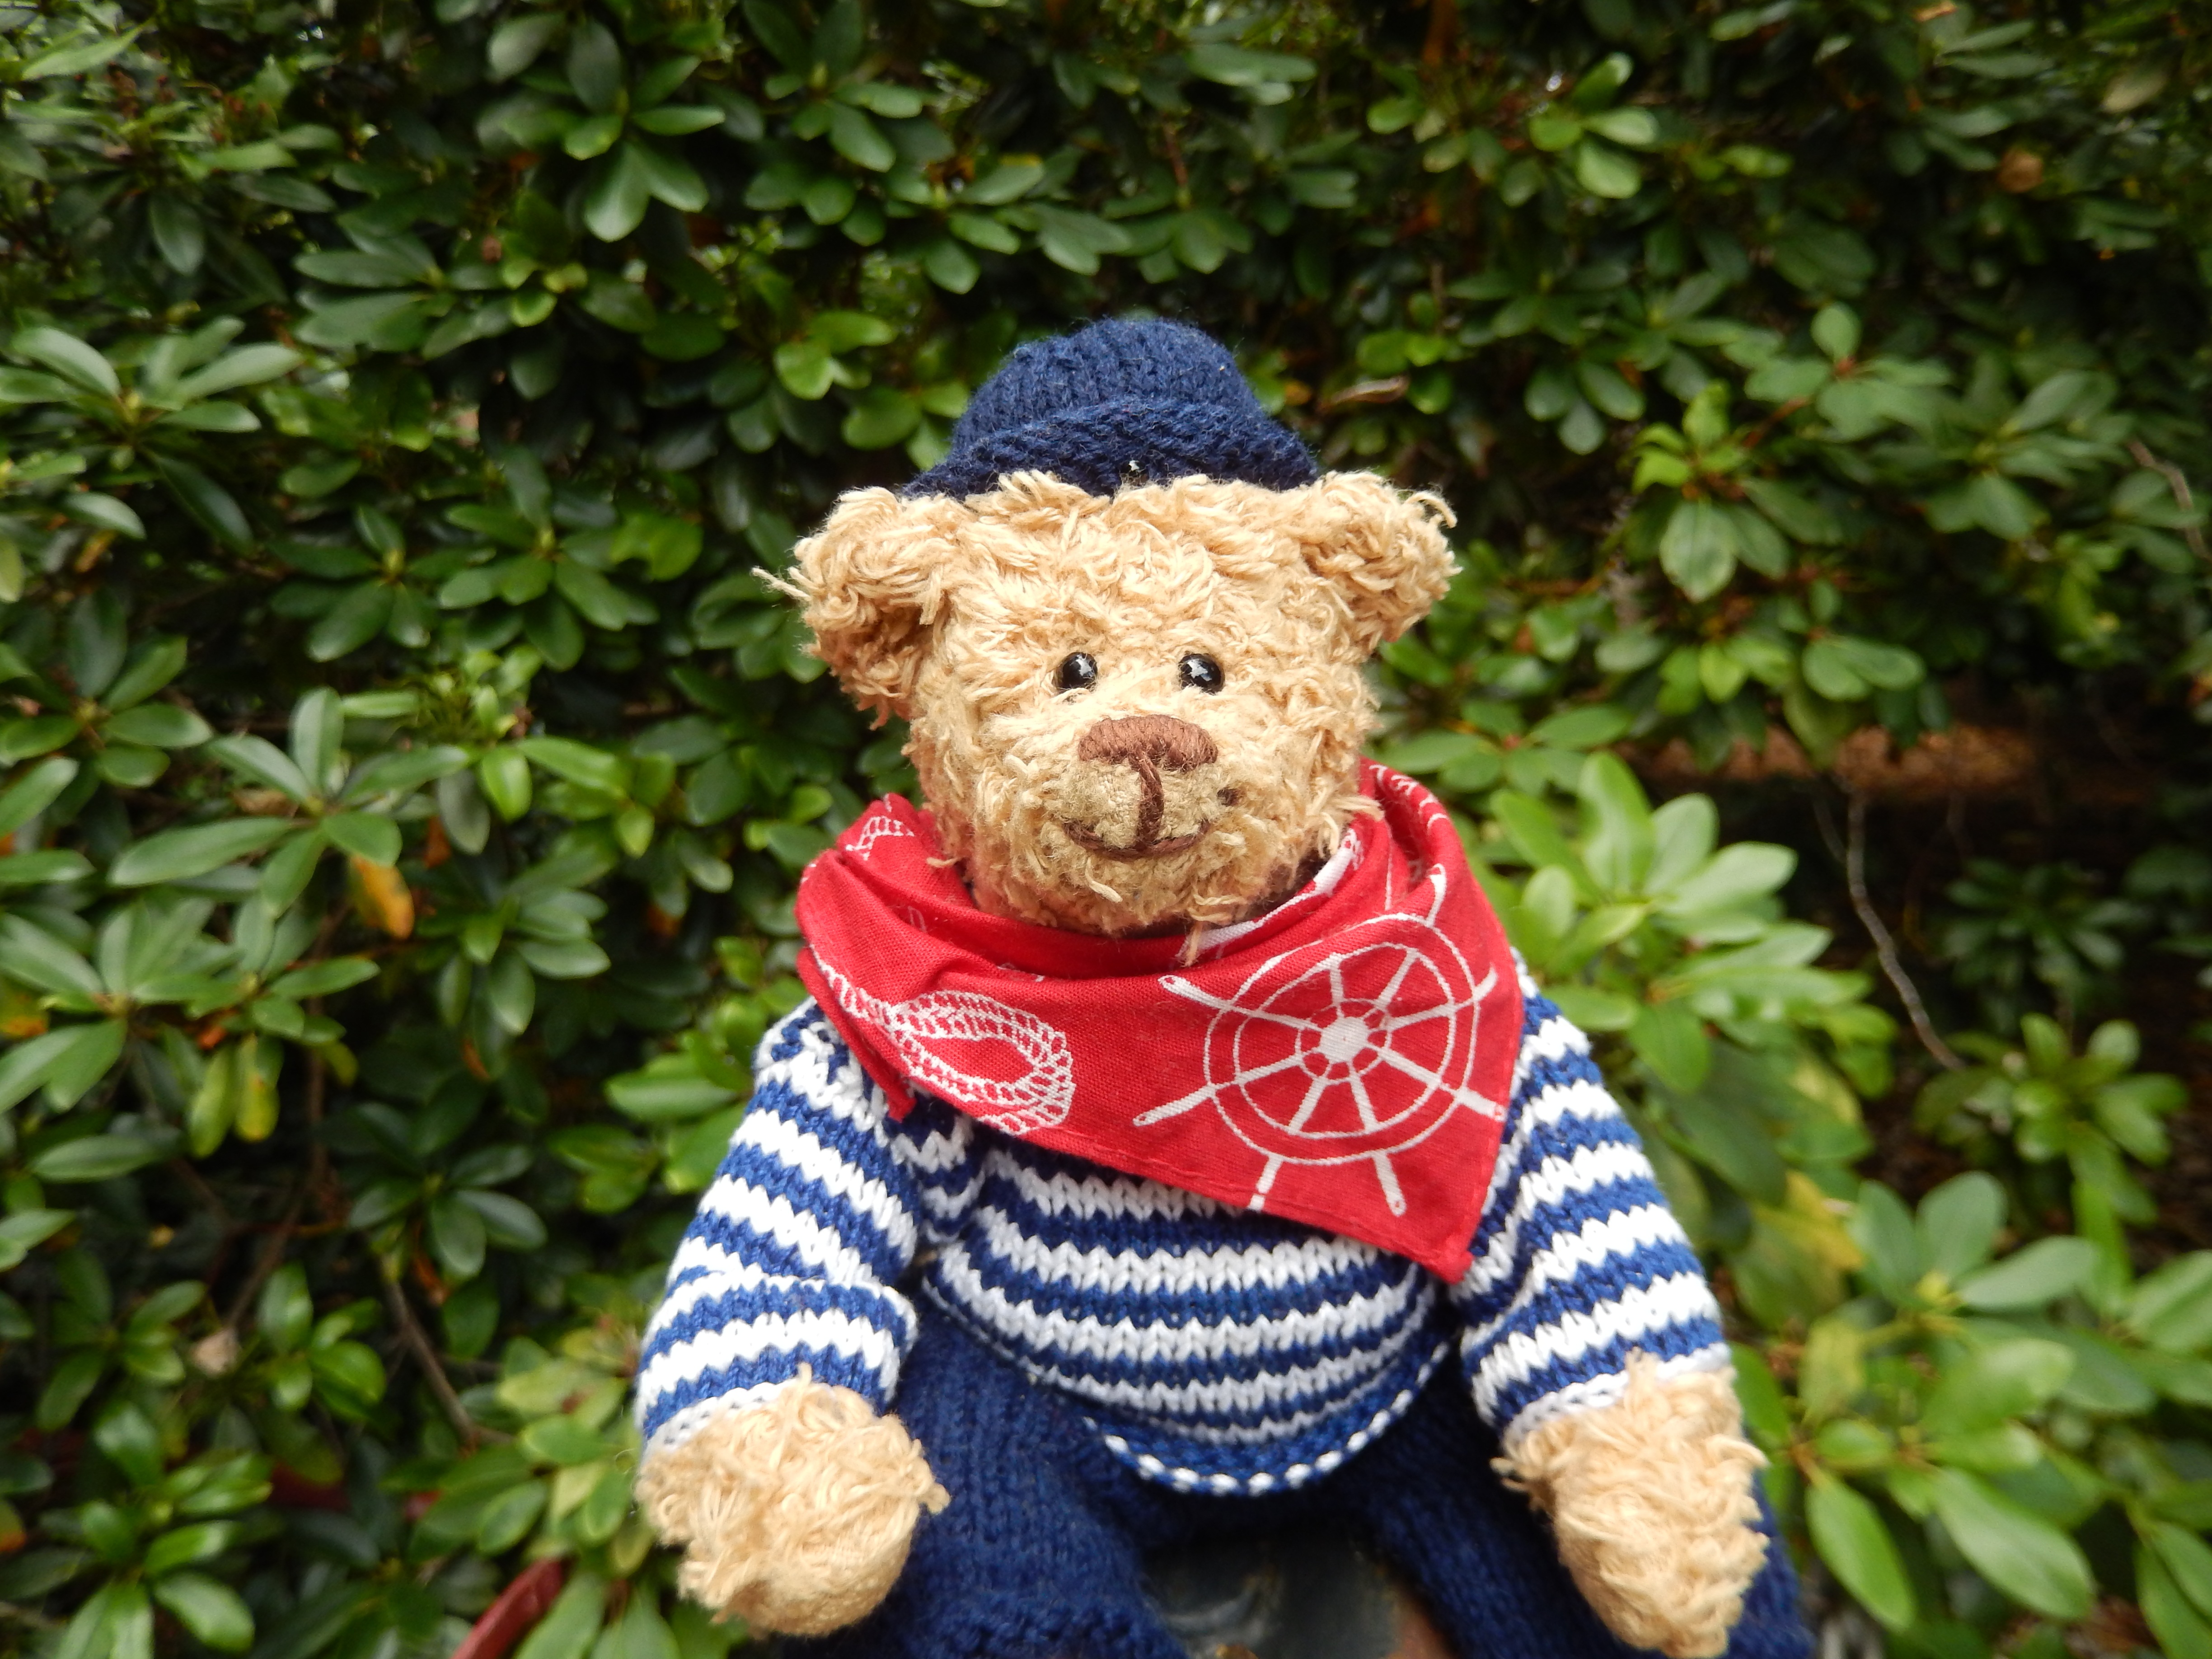
sweet, toy, map, teddy bear, cheerful, toys, bears, stuffed animal, greeting, greeting card, friendly, teddy, stuffed toy